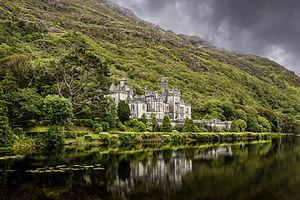
L'abbaye de Kylemore est une abbaye bénédictine fondée en 1920 sur le site du château de Kylemore, dans le comté de Galway, à l'ouest de l'Irlande. Avec son église néo-gothique et ses jardins victoriens, c'est un des principaux lieux touristiques de la région du Connemara.